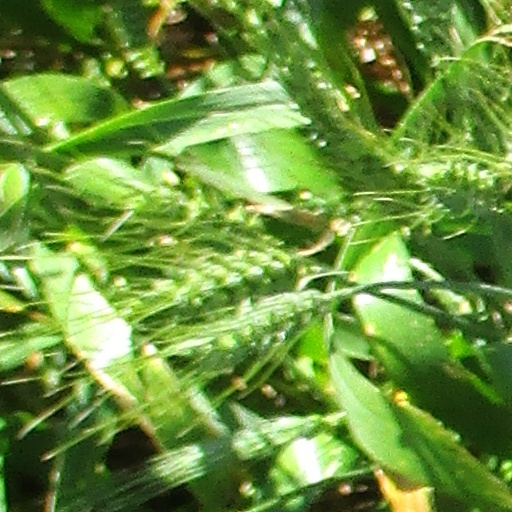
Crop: wheat